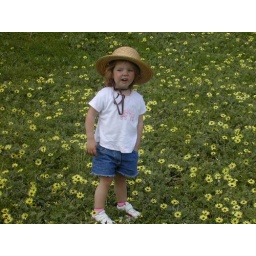
b.jpgoo and hat in flowers